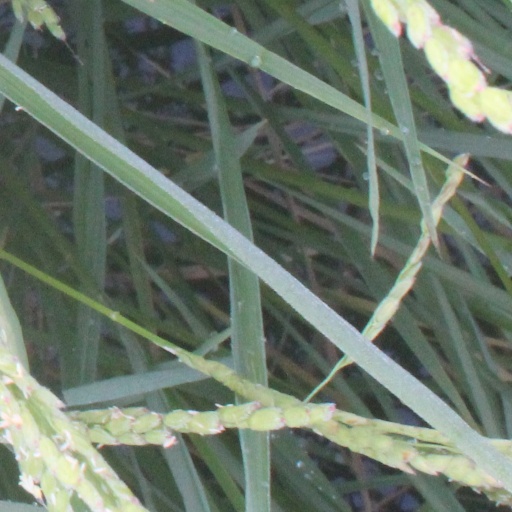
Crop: rice